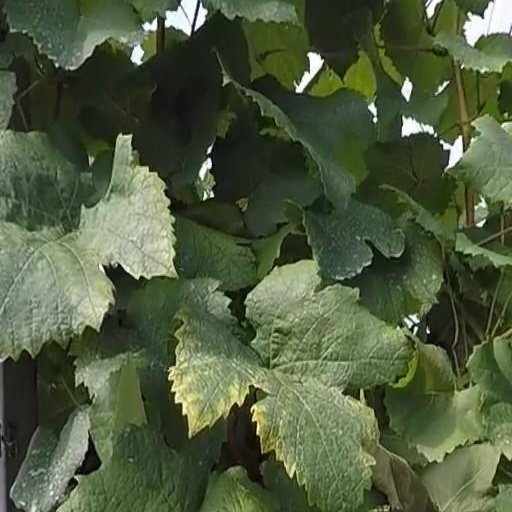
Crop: grape